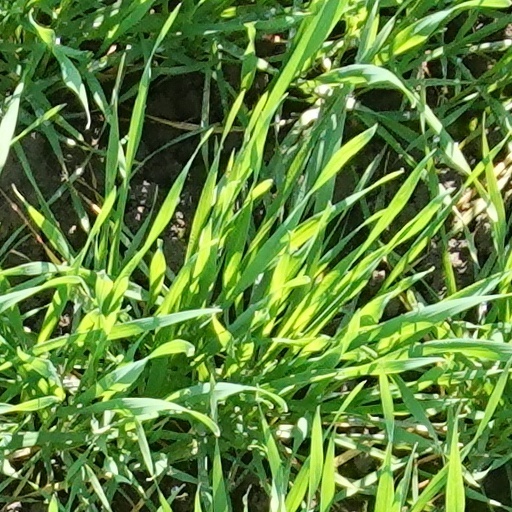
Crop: wheat